Burrow Beach

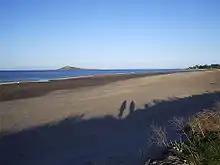
Ireland's Eye seen from the beach

The beach is served by the DART, as Sutton Station is a walkable distance away. Its main entrance is located on the Burrow road. It is also served by Dublin Bus route 31 and its variants from Sutton Cross, as well as route 102 which terminates at the DART station.